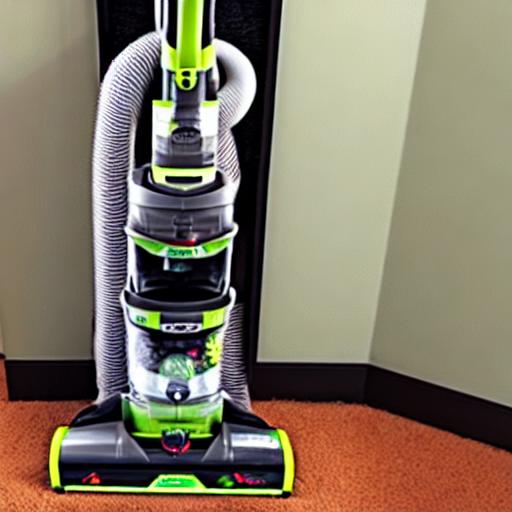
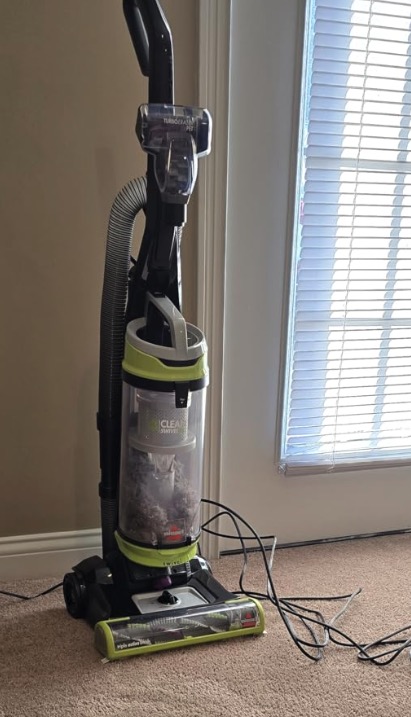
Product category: items_vacuum
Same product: no